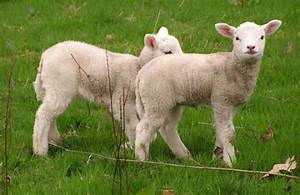
Label: pecora